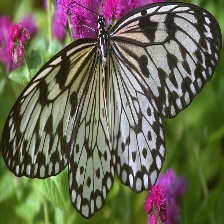
Species: PAPER KITE